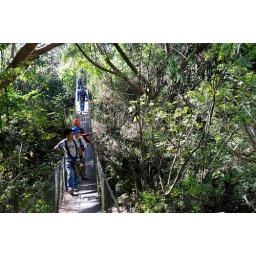
Guatemala, highlands, lake atitlan, near panajachel, rainforest, tourists on hanging bridge